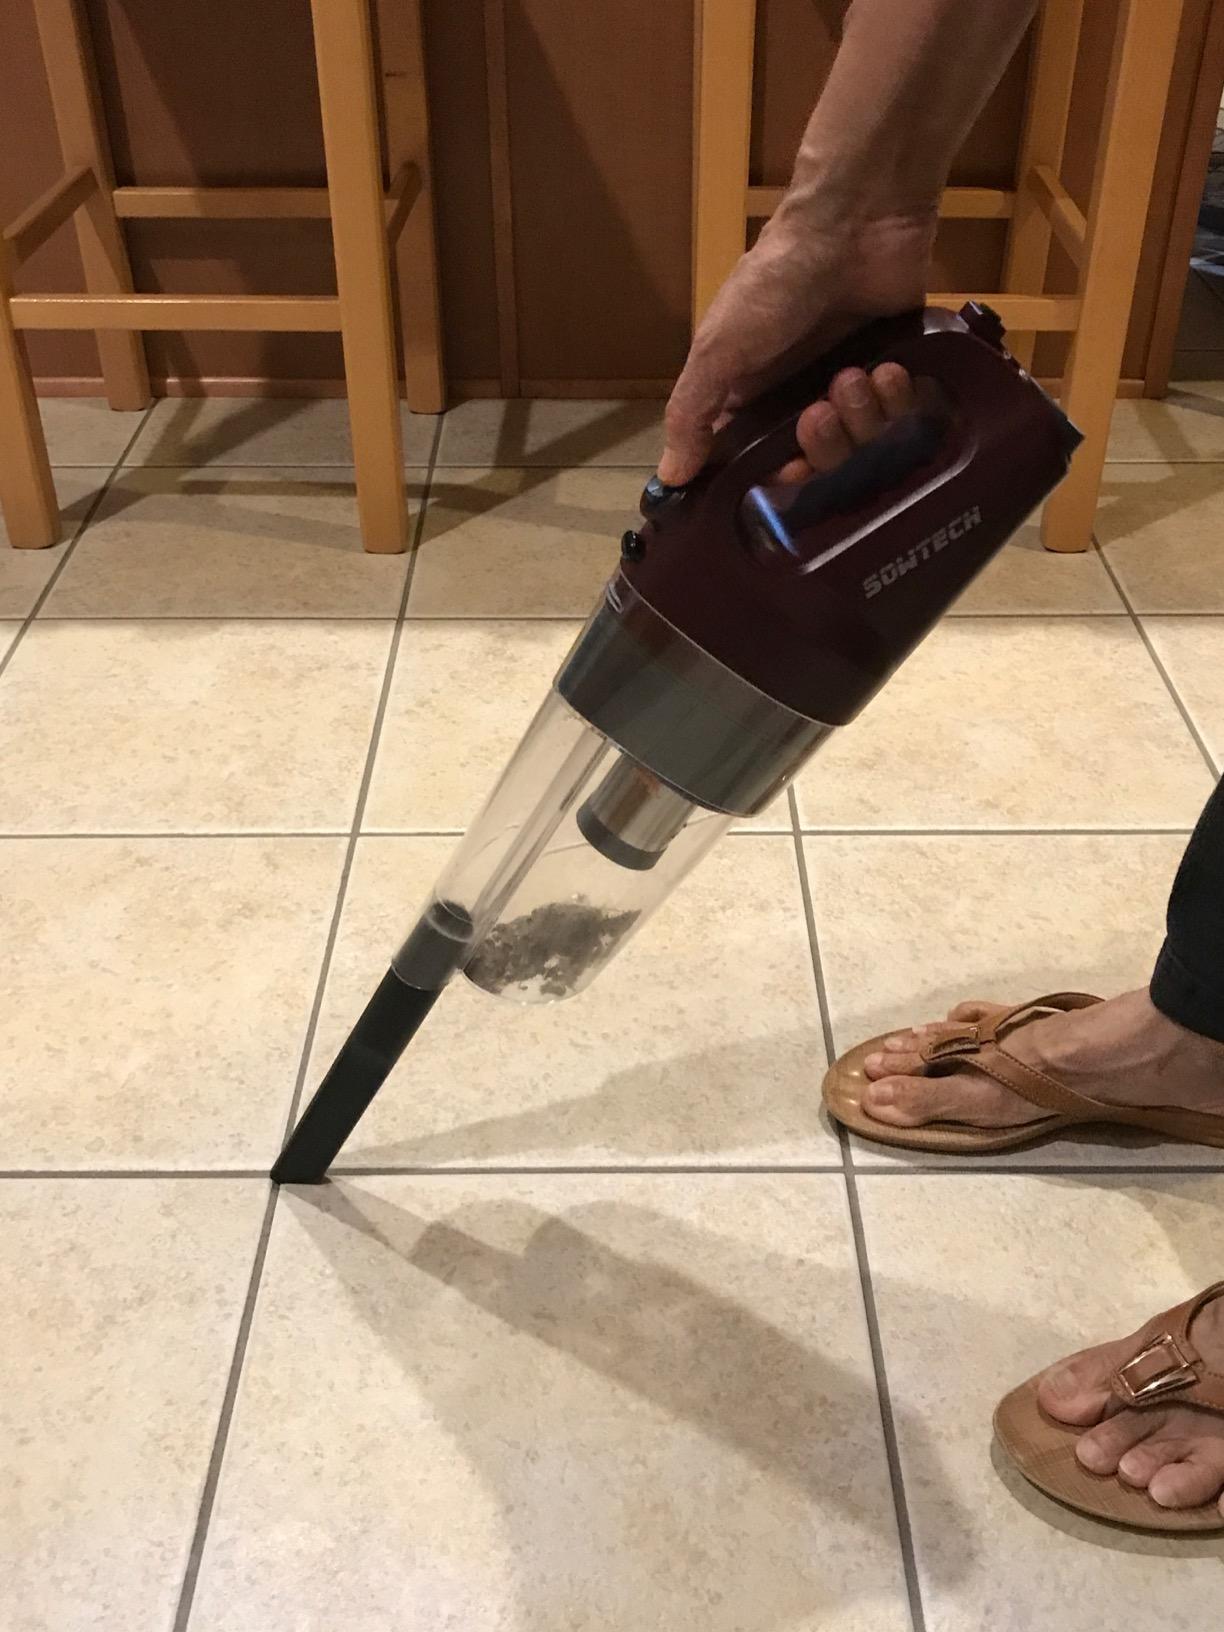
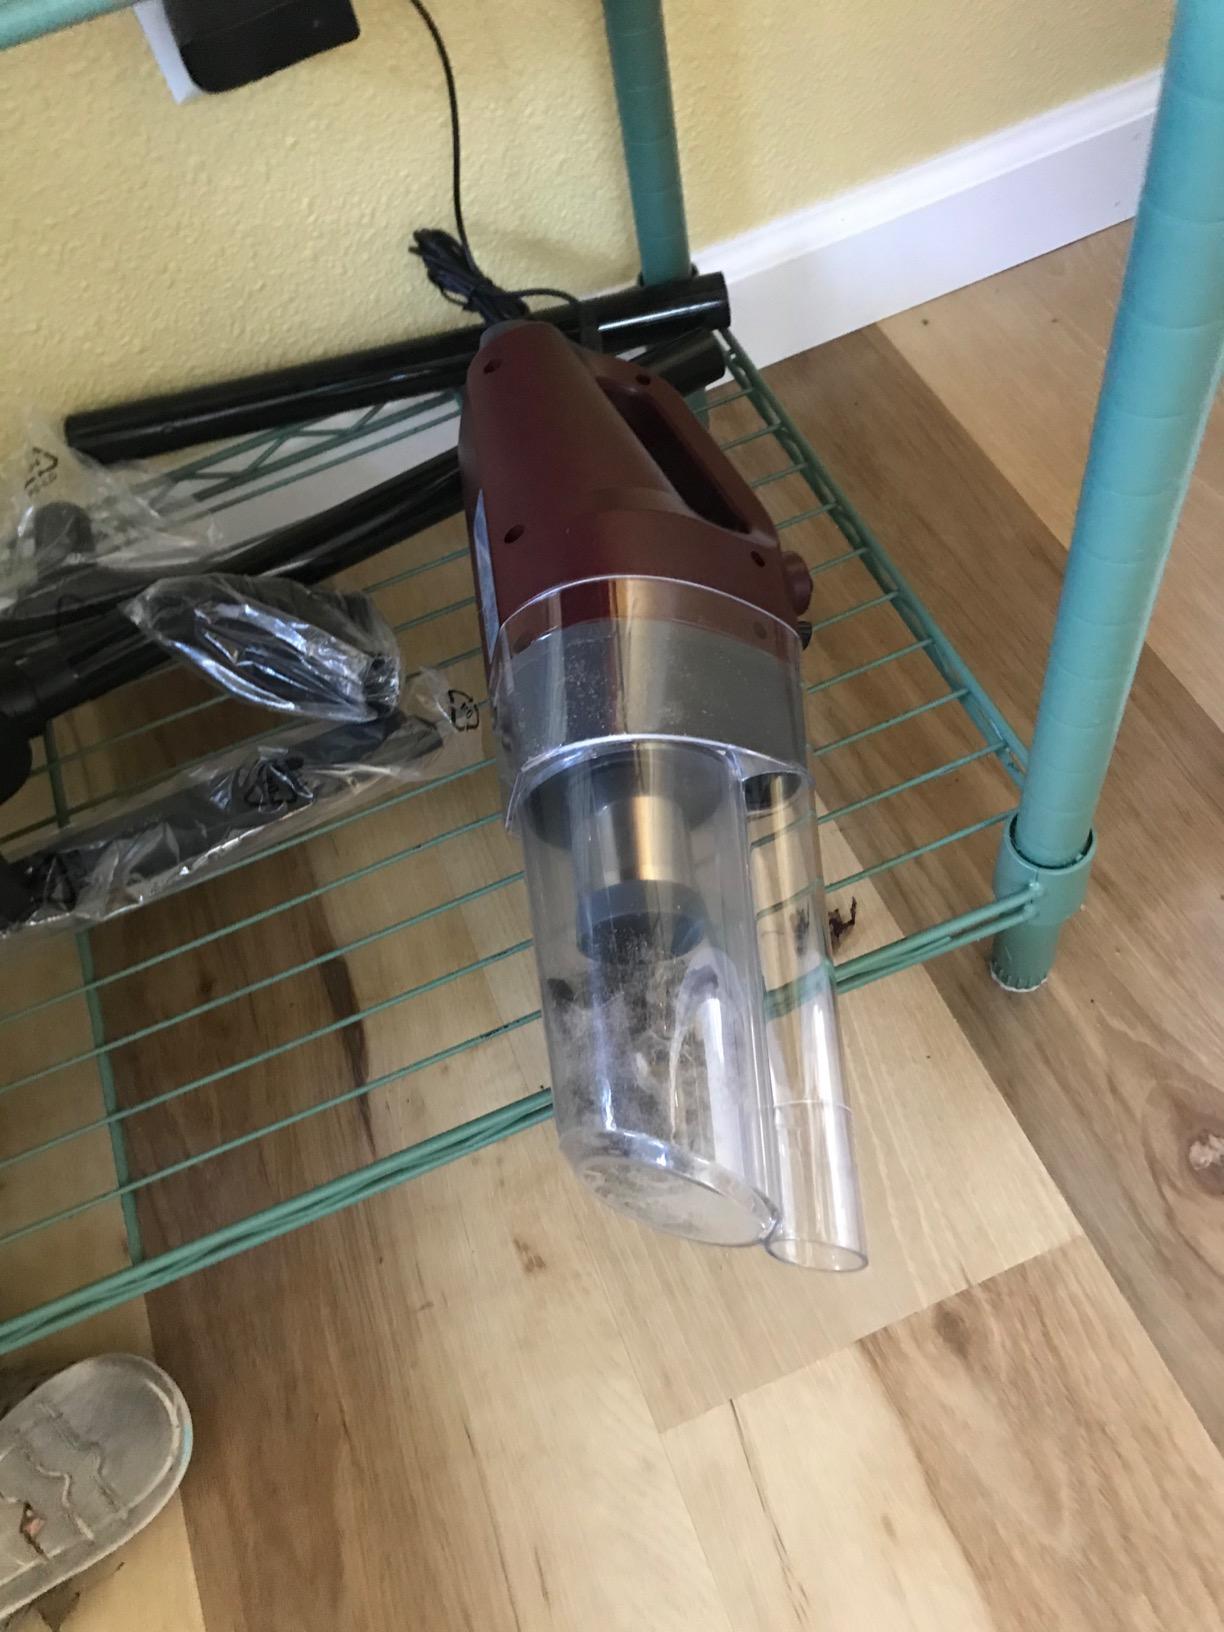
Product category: items_vacuum
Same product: yes